Huangling Anticline

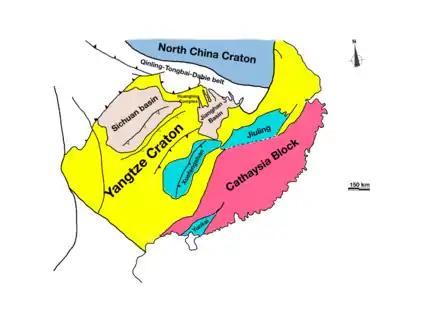
A map of the South China Craton showing its constituent. It comprises the Yangtze Craton and Cathaysia Craton. The Huangling Anticline lies in the middle area. During the Neoproterozic, continental collision formed many belts around it.

At the time, when the supercontinent Rodinia formed in the Neoproterozoic around 1 Ga, the South China Craton joined with the North China Craton again. There was a collision between the Yangtze Block and Cathaysia Block in the South China Craton. Upon the collision of plates, the northern part of the Huangling Anticline underwent orogenic uplift and ductile deformation. The ductile deformed feature mylonitic belts can be found in the area. They have strong lineation striking to NEE and SWW. While on the southwestern side of Huangling massif, the lineation orientation changes to WNW and ESE.